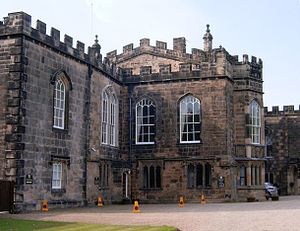
Auckland Castle
Auckland Castle.
Auckland Castle, også kendt som Auckland Palace og lokalt Bishop's Castle eller Bishop's Palace, er et slot og herregår, der ligger i Bishop Auckland, ved siden af County Durham, England.